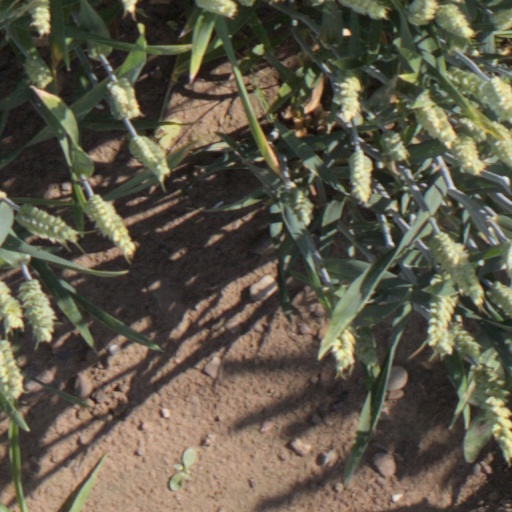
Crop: wheat